Lucy Grealy

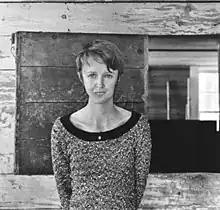
Lucy Grealy

Lucinda Margaret Grealy (June 3, 1963 – December 18, 2002) was an Irish-American poet and memoirist who wrote "Autobiography of a Face" in 1994. This critically acclaimed book describes her childhood and early adolescent experience with cancer of the jaw, which left her with some facial disfigurement. In a 1994 interview with Charlie Rose conducted right before she rose to the height of her fame, Grealy stated that she considered her book to be primarily about the issue of "identity."